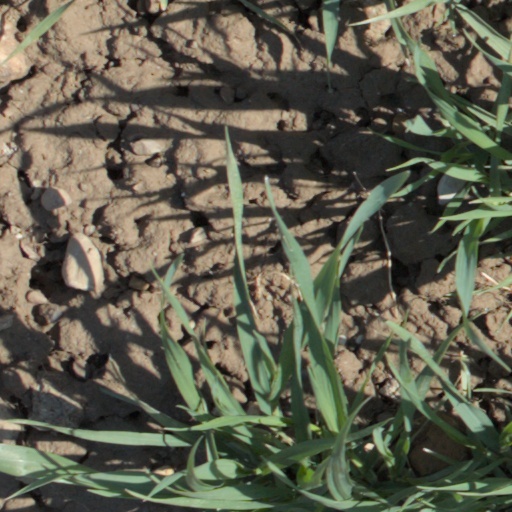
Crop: wheat